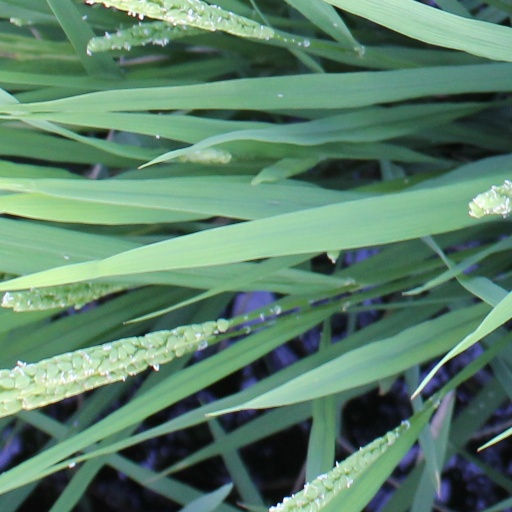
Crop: rice